Baye baye
Also known as:
bcl - Central Bikol: Baye baye
fr - French: Baye-baye
nb - Norwegian Bokmål: Baye Baye
vi - Vietnamese: Baye baye
Category: rice (rice cake)
Cuisine: Filipino
Associated cuisines: Filipino
Area: Pavia, Iloilo
Countries: Philippines
Region: South Eastern Asia

The dish is made from grated young coconut mixed with either newly harvested rice (pinipig) or corn and shaped into patties.

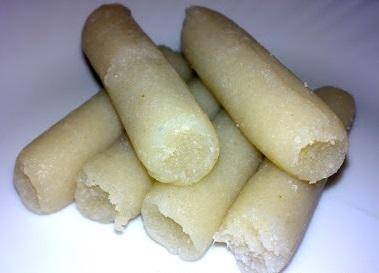